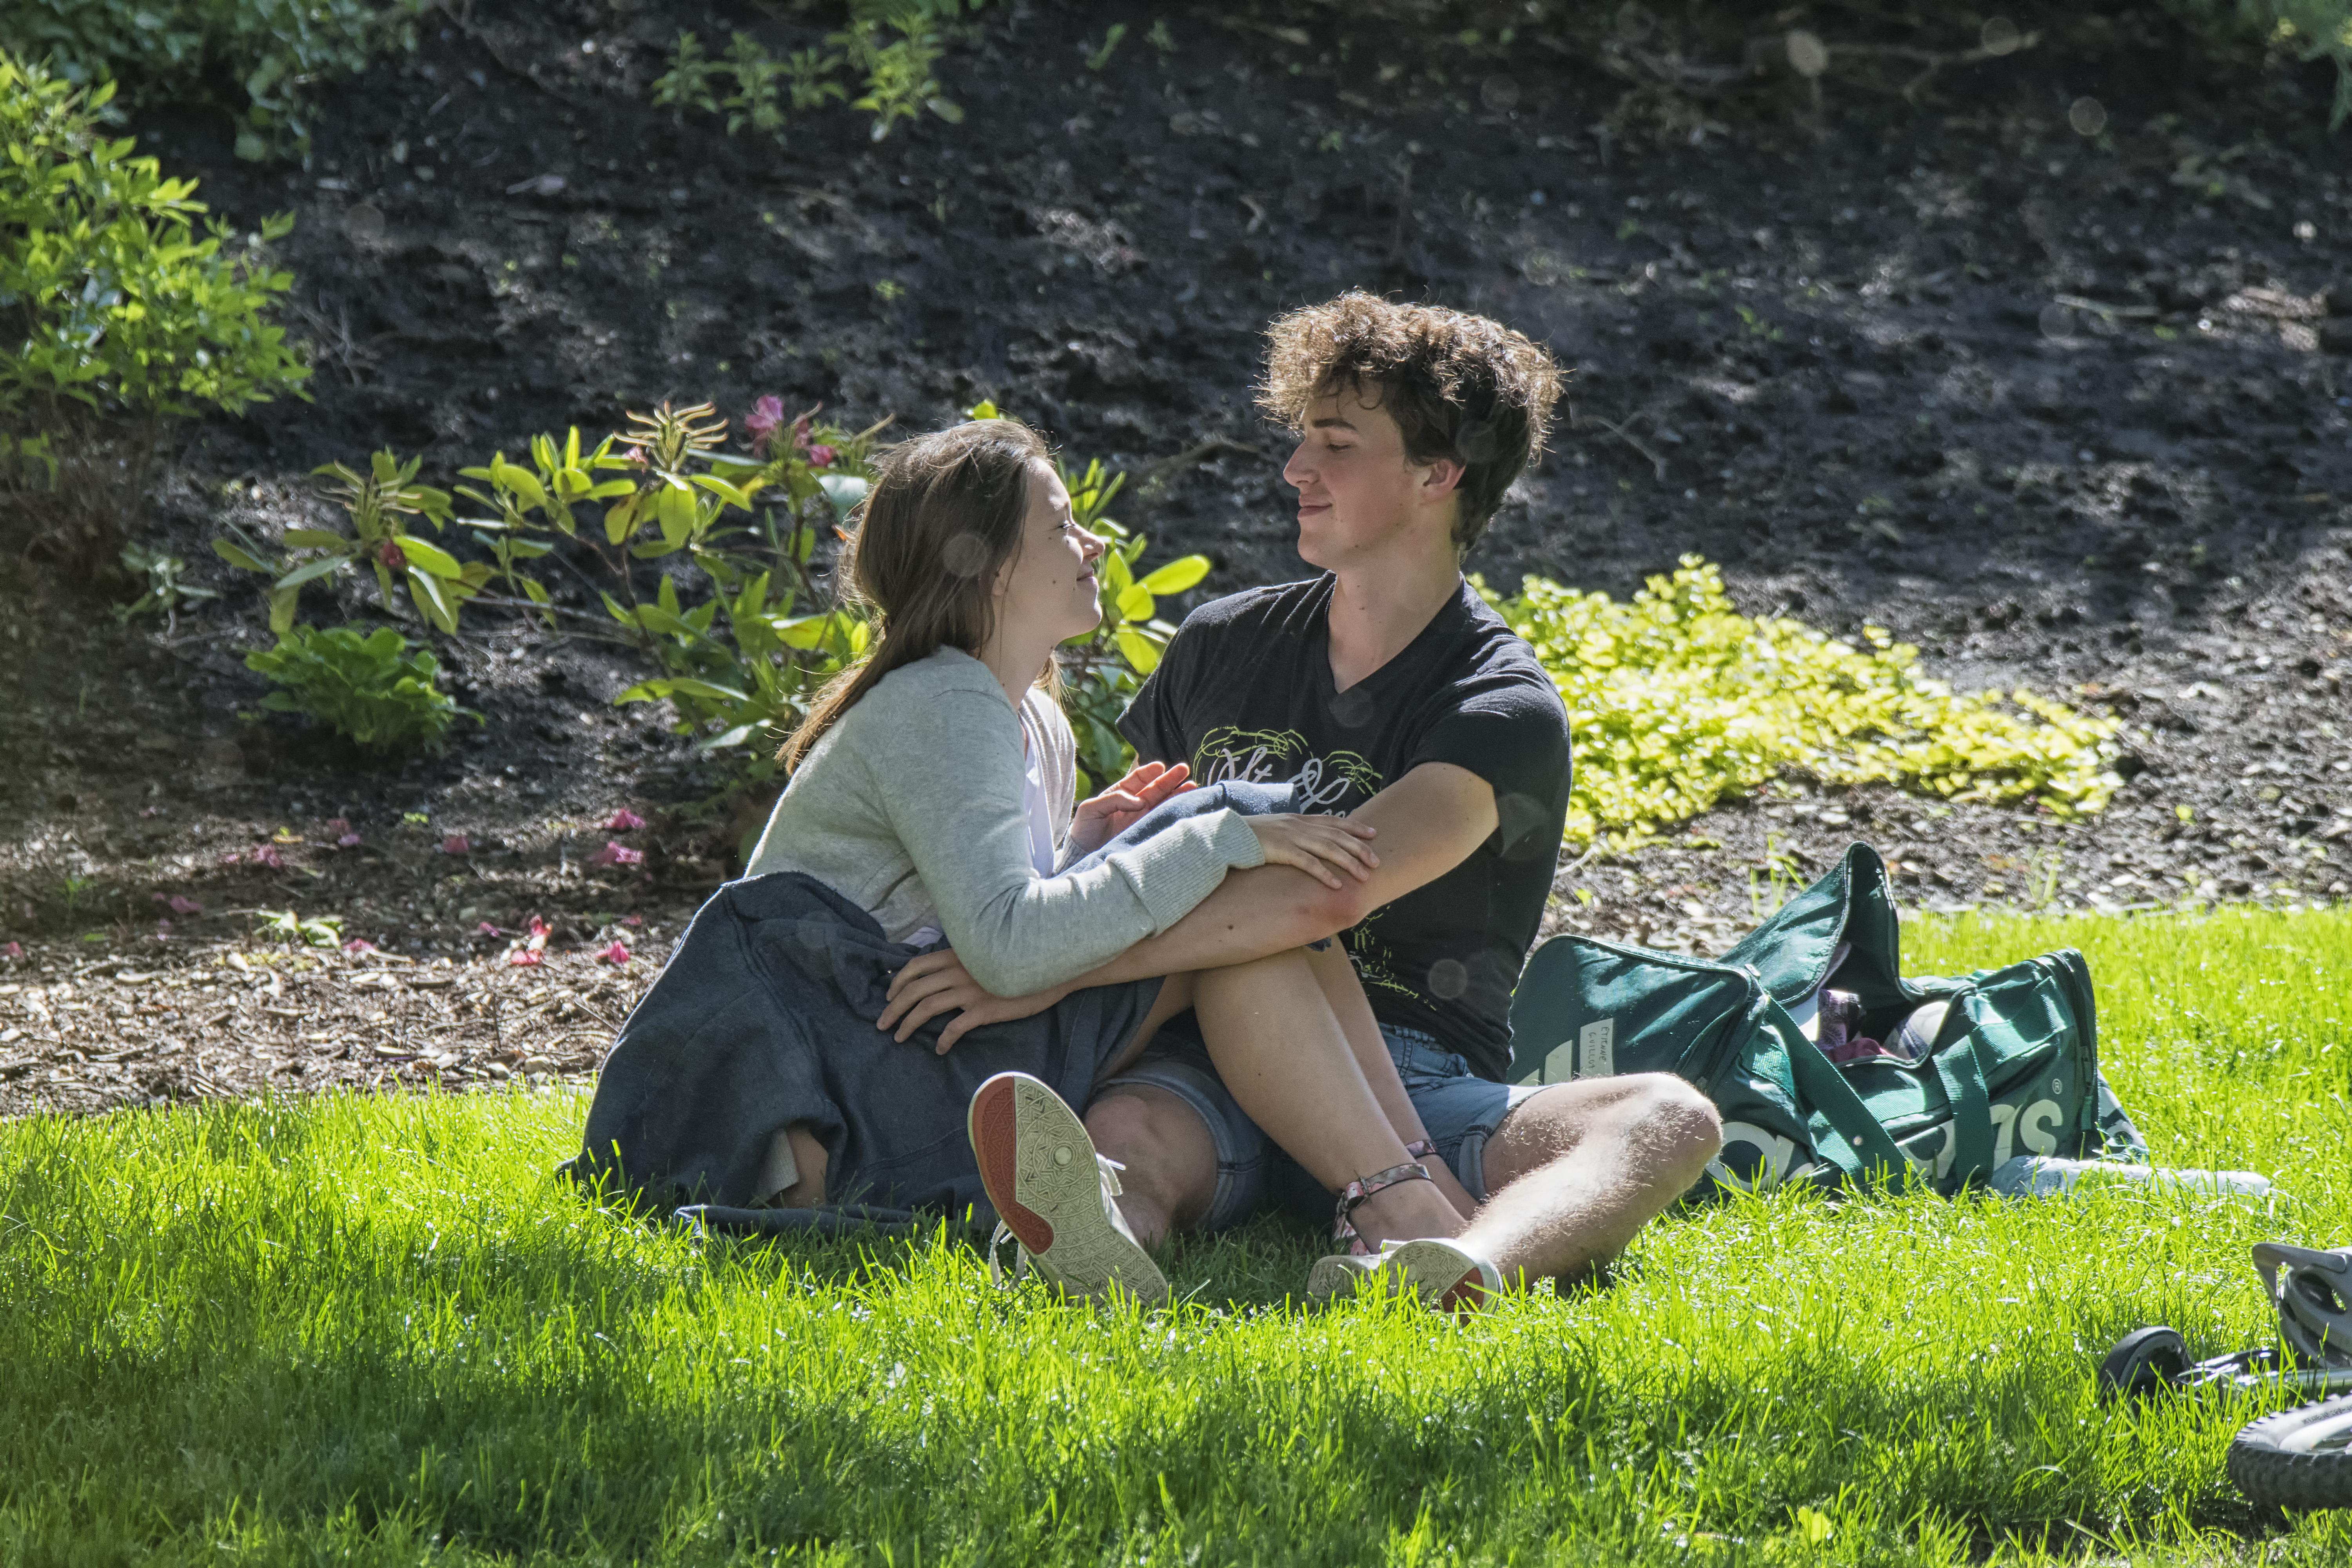
grass, person, people, lawn, meadow, flower, spring, green, backyard, child, garden, picnic, family, canada, quebec, personne, sherbrooke, human positions